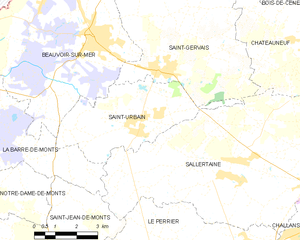
Carte des communes françaises Saint-Urbain